Cambridge Street Firehouse

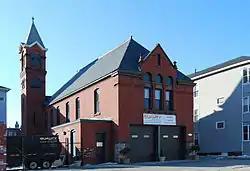

The Cambridge Street Firehouse is a historic fire station at 534 Cambridge Street in Worcester, Massachusetts. The two story brick building was built in 1886 in a Queen Anne style, with some Romanesque details. It is nearly identical to Worcester's Woodland Street Firehouse; both were designed by Fuller & Delano and built the same year.